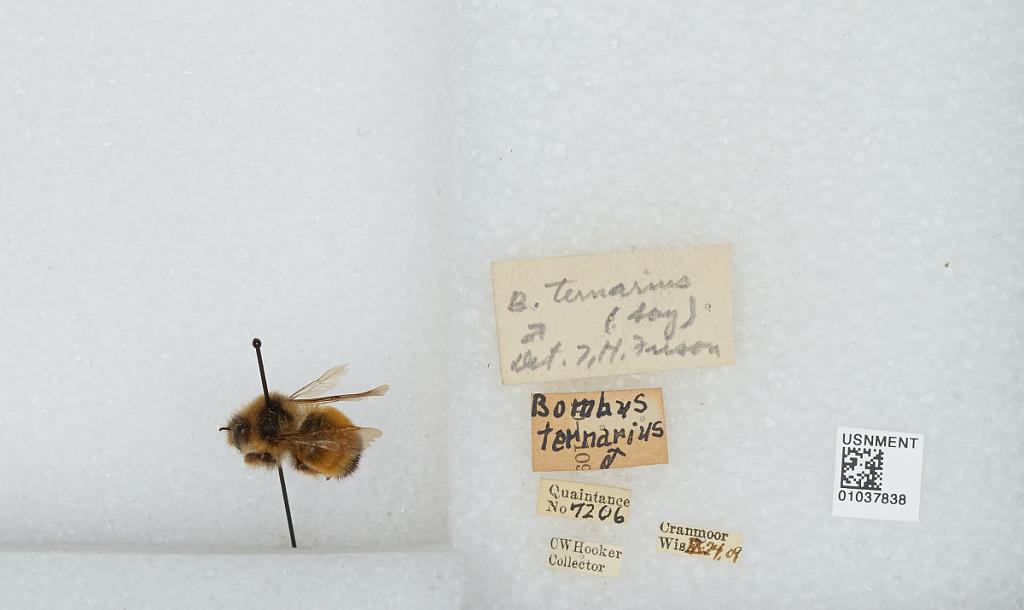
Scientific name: Bombus (Pyrobombus) ternarius Say
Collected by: C. Hooker
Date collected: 1909-9-24
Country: United States
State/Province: Wisconsin
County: Wood
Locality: Cranmoor
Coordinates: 44.3544, -90.0169
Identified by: Frison, T. H.